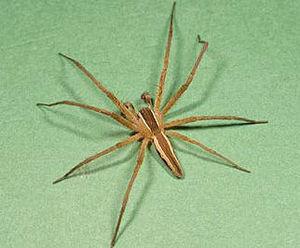
Perenethis venusta est une espèce d'araignées aranéomorphes de la famille des Pisauridae.